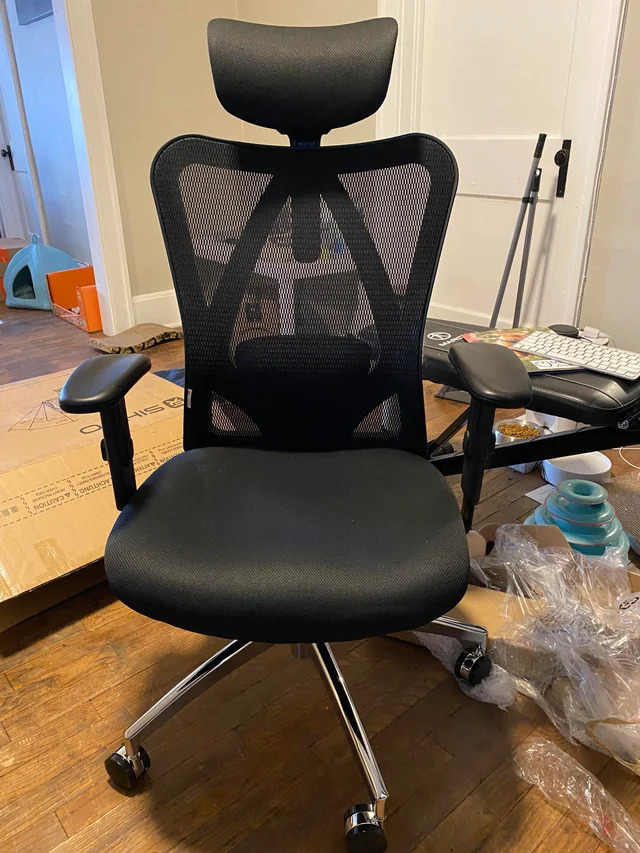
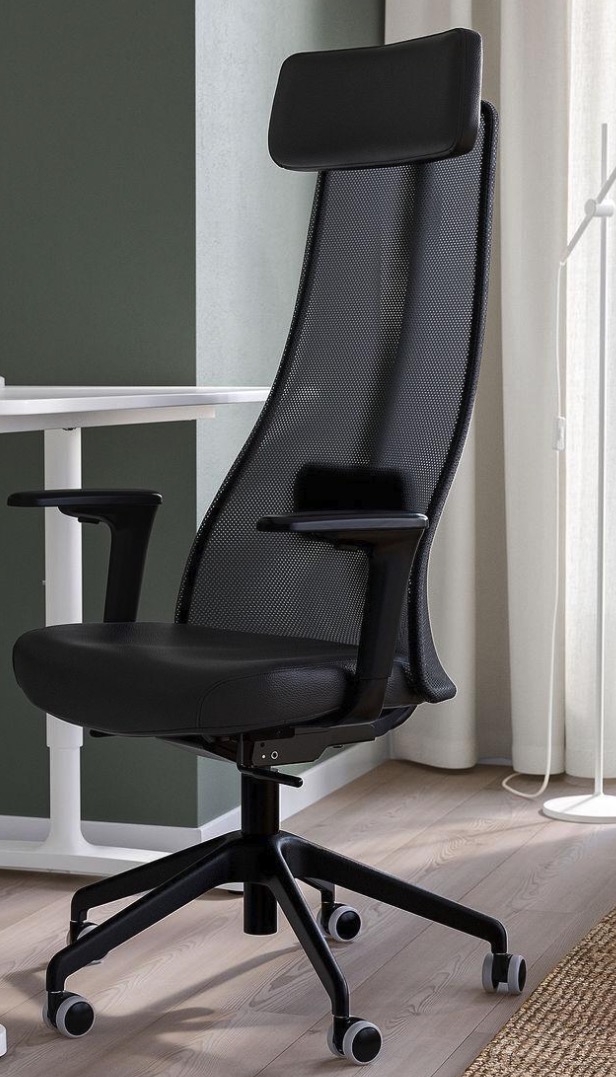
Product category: items_chair
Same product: no